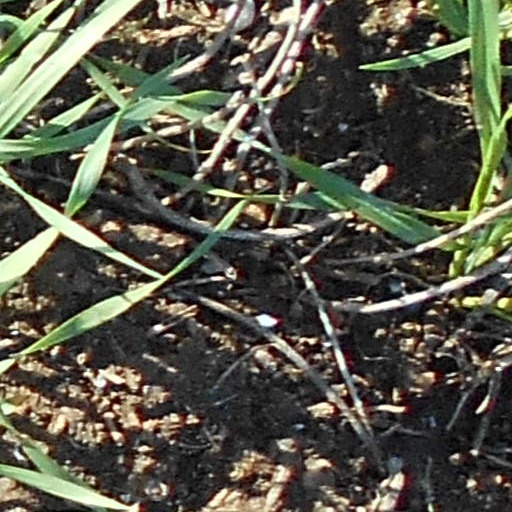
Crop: wheat